Orión Point

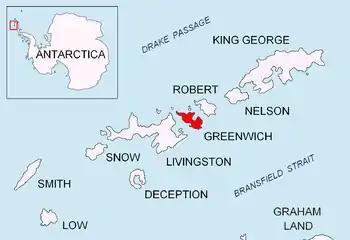
Location of Greenwich Island in the South Shetland Islands.

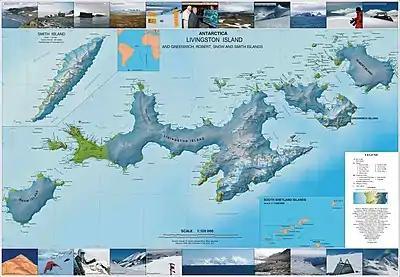
Topographic map of Livingston Island, Greenwich, Robert, Snow and Smith Islands.

Orión Point is an ice-free point on the north coast of Greenwich Island in the South Shetland Islands, Antarctica forming the east side of the entrance to Guayaquil Bay. The feature is named after the Ecuadorian Antarctic Expedition's ship "Orión".